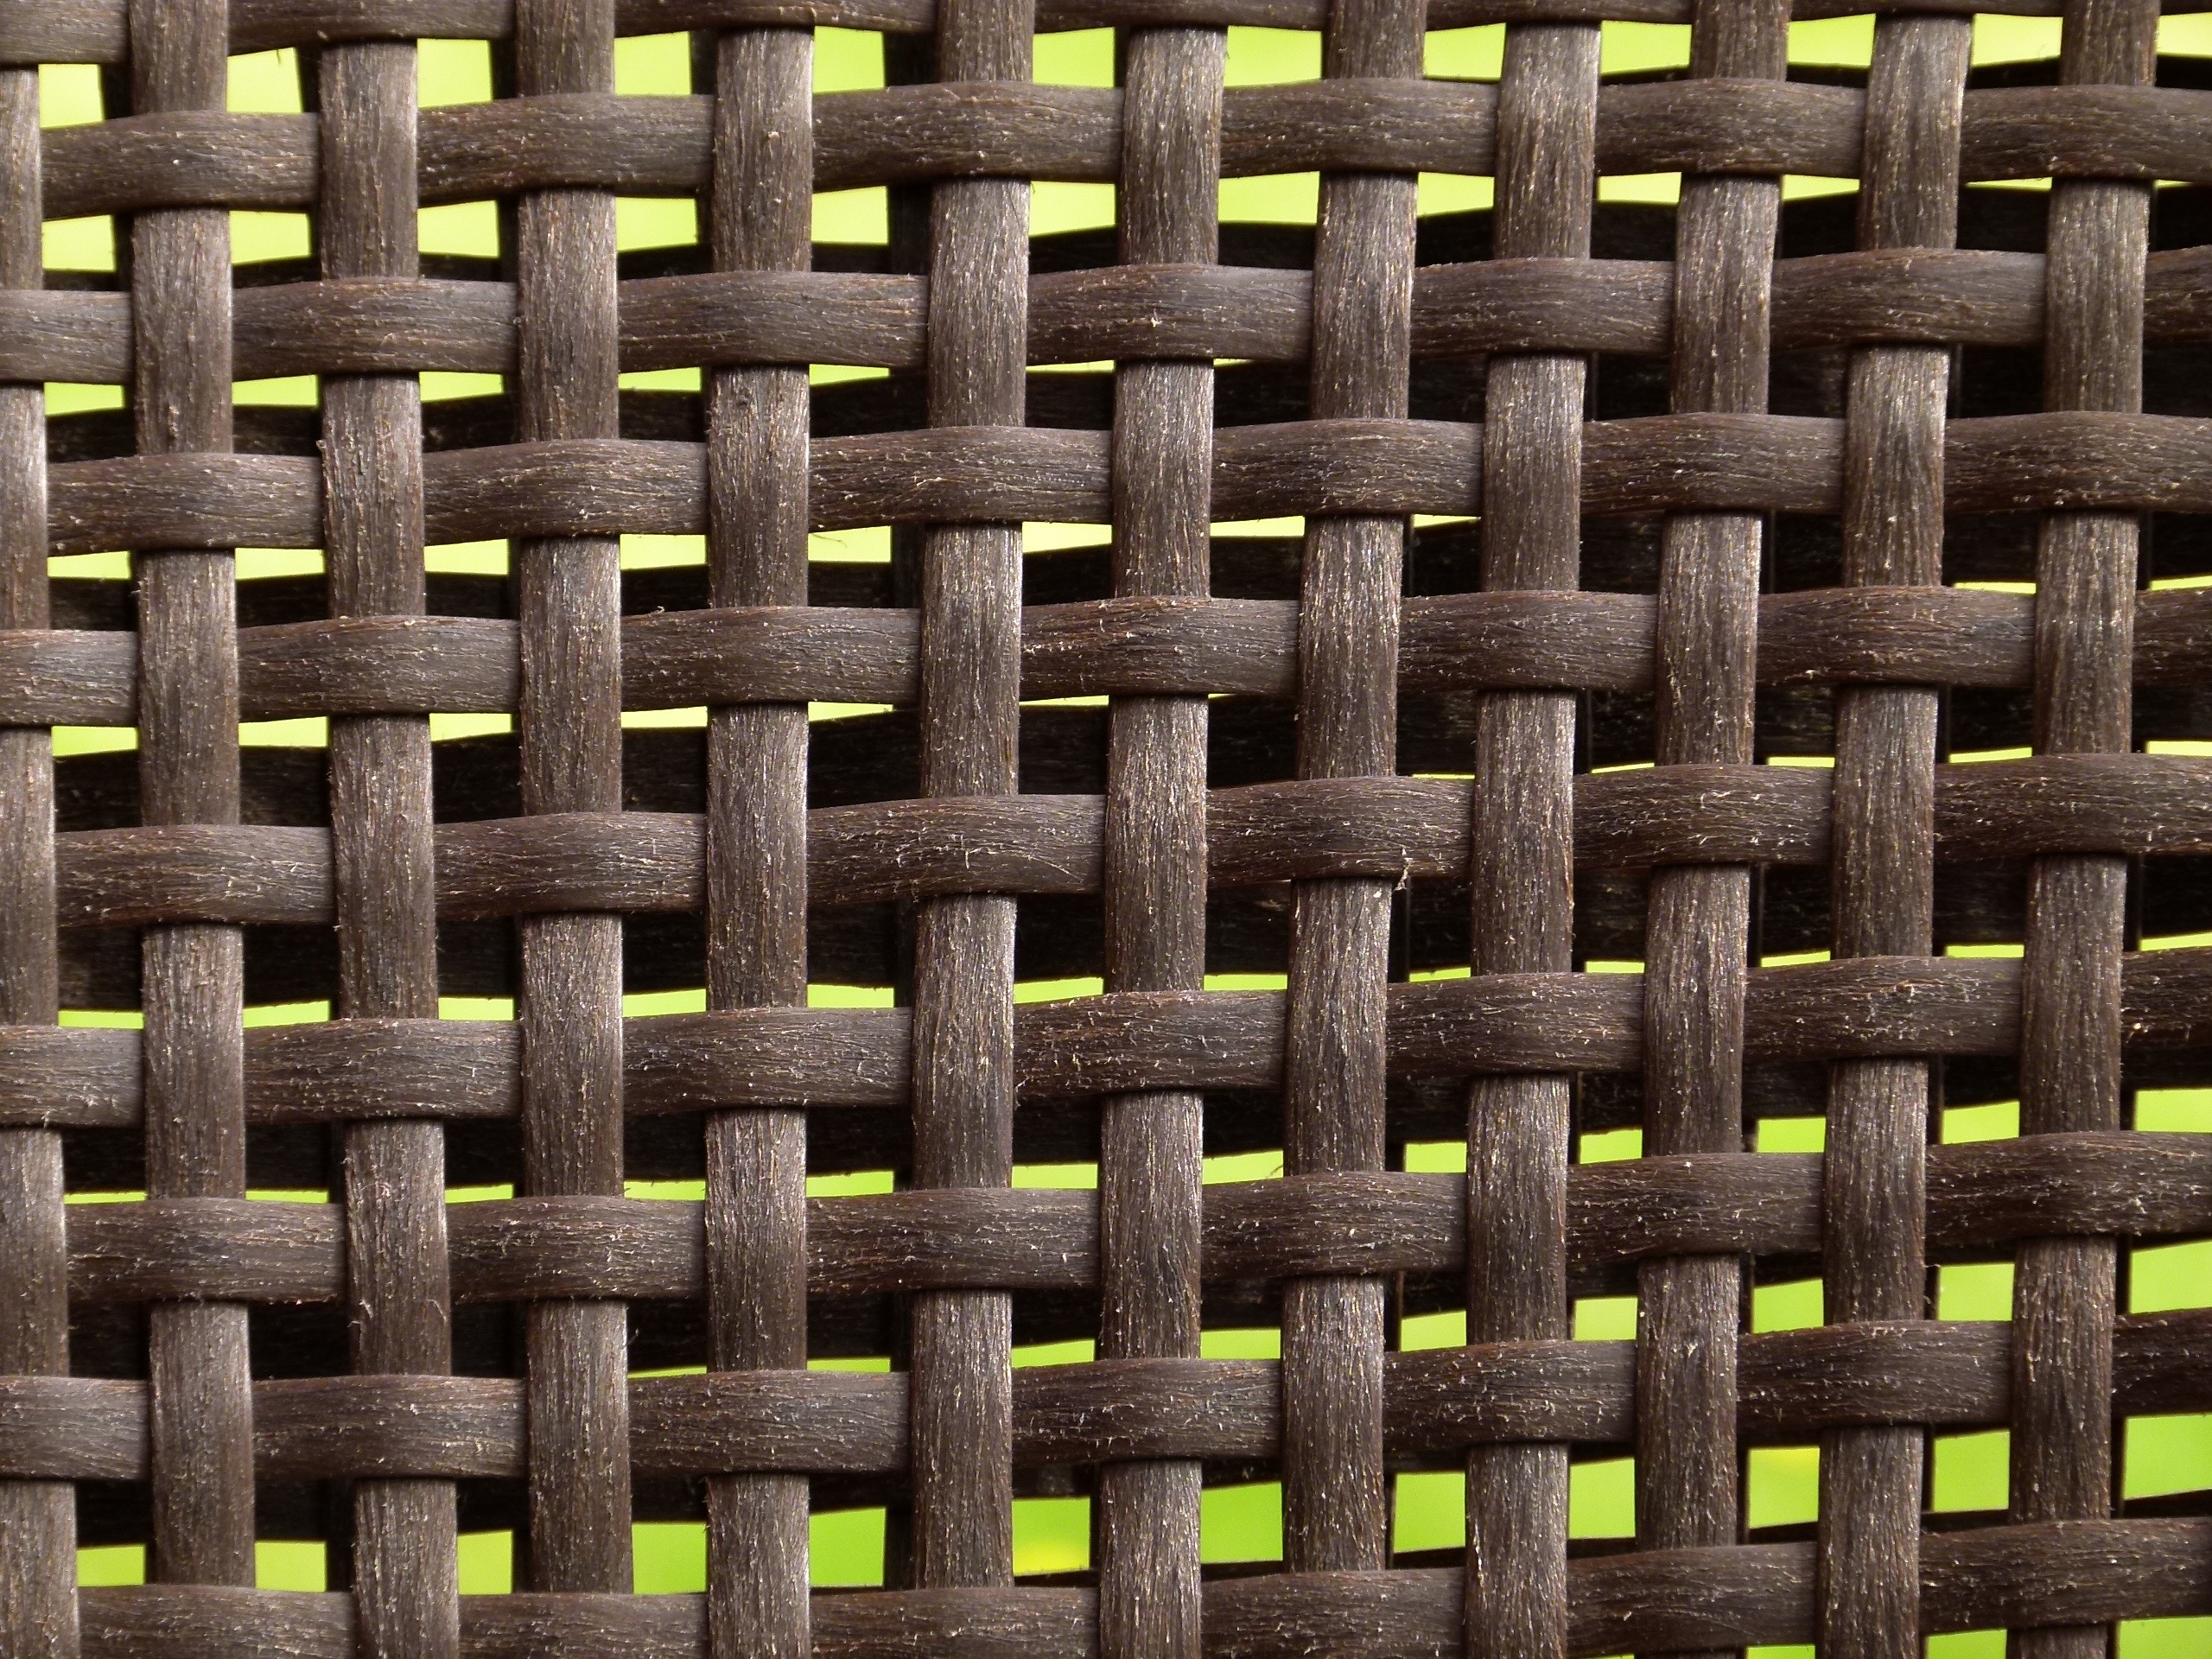
texture, pattern, line, green, furniture, material, circle, background, design, net, symmetry, mesh, grid, woven, flooring, outdoor structure, chain link fencing